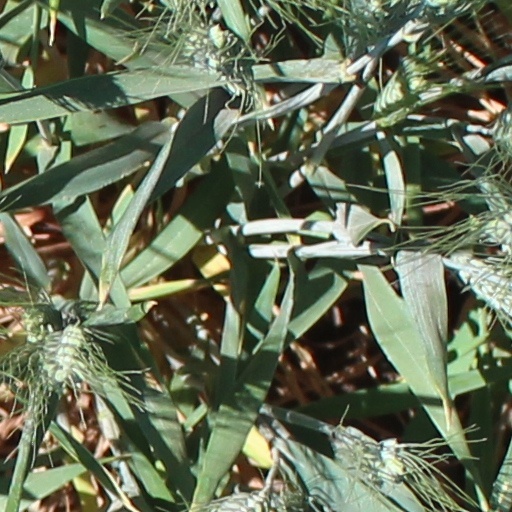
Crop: wheat